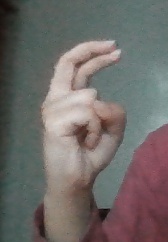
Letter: zay